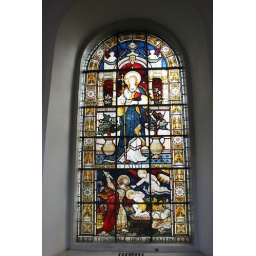
St Andrew's and Christ Church Stained glass window in the church